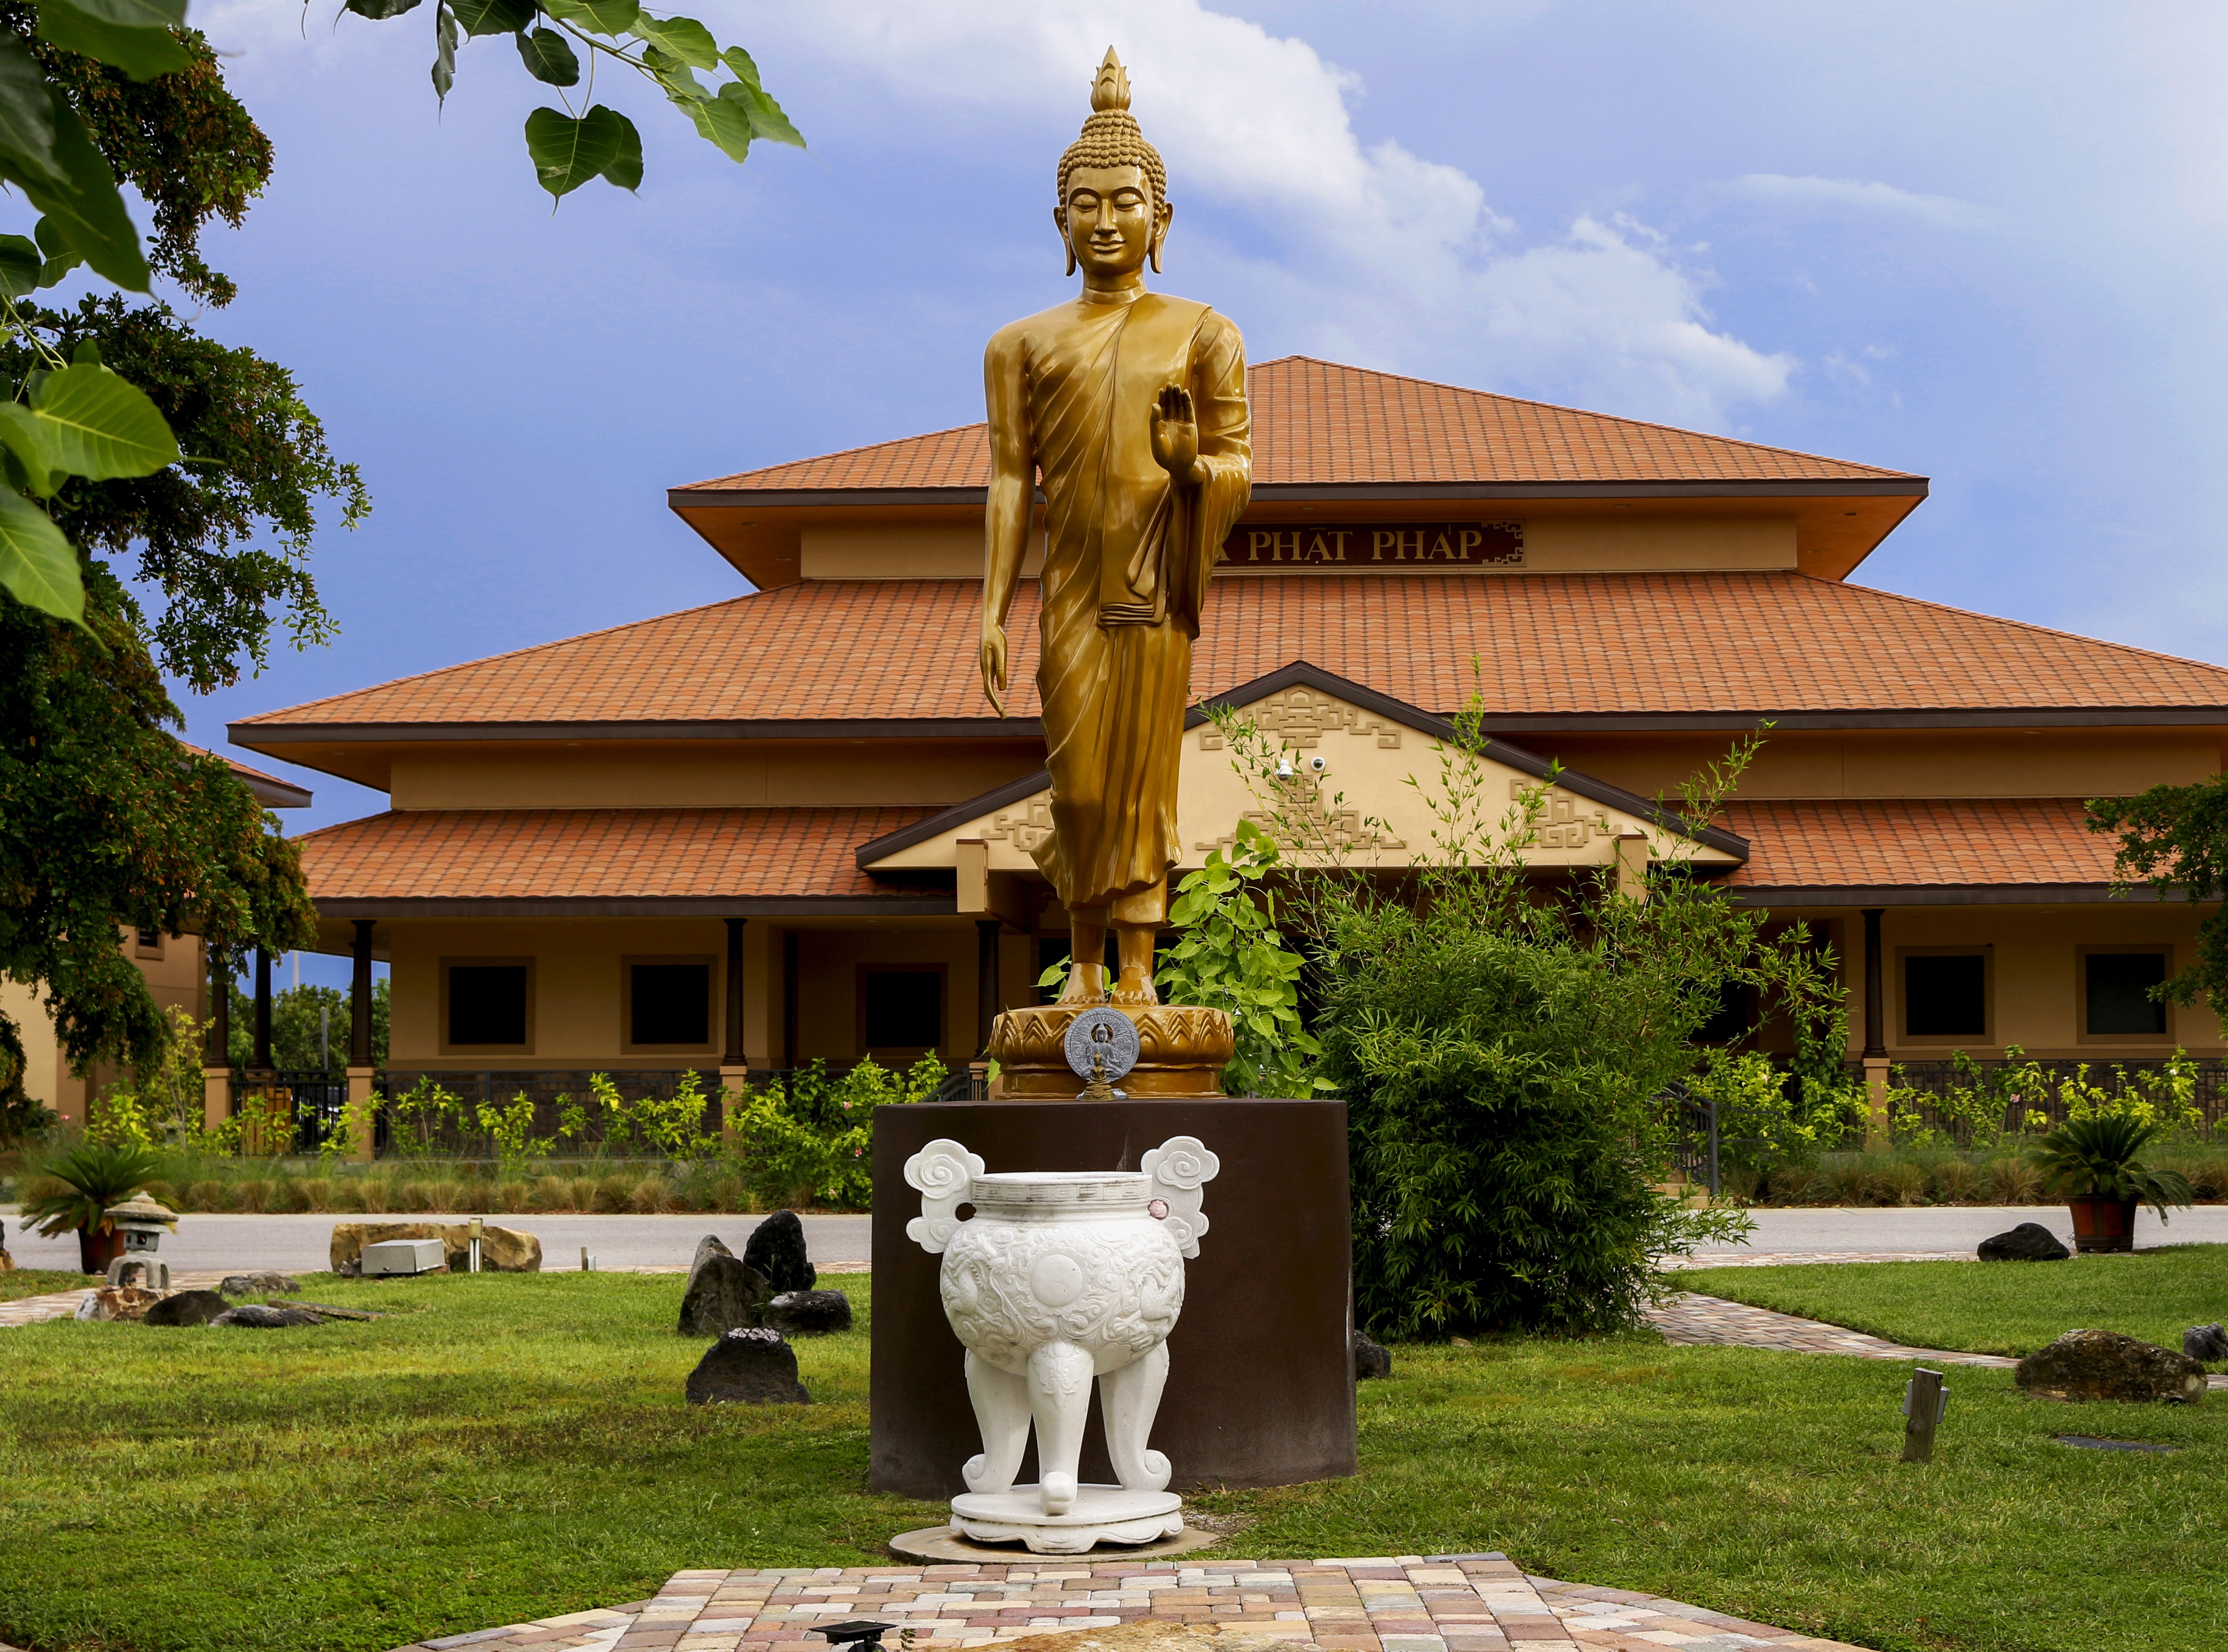
tree, grass, monument, statue, buddhism, place of worship, temple, shrine, buddha, tourist attraction, estate, chinese architecture, pagoda, wat, spirituality, historic site, buddhist center, buddha gold